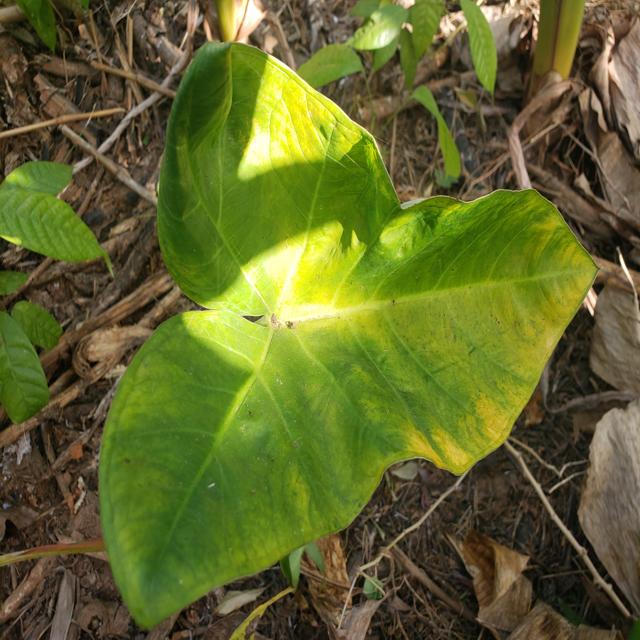
Label: Healthy